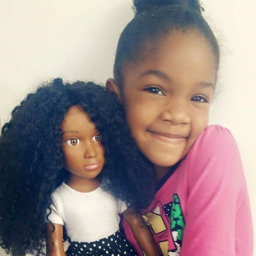
so , she created a new doll .